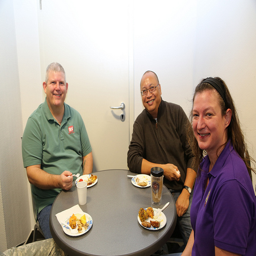
Three smiling people are sitting around a dining table.
A group of people smiling around a table.
Three people are eating dinner around a small table.
A group of three people sitting at a table sharing a meal.
Three people smiling while in the process of eating their breakfast item at the dining table.